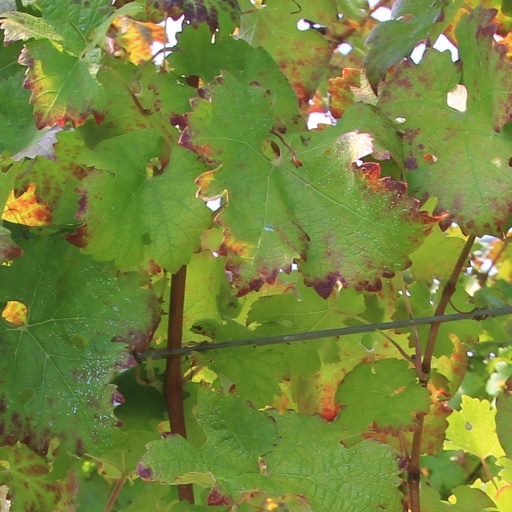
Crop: grape